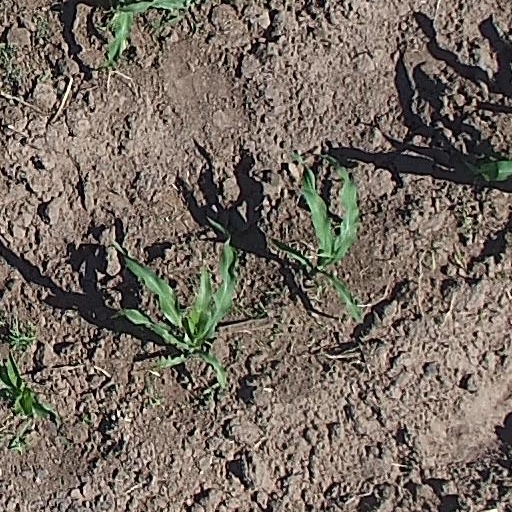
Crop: maize; corn